Kevin Kelly (announcer)

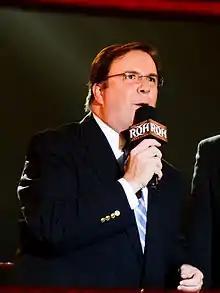
Kelly at a Ring of Honor show in 2011

Kevin Foote (born May 9, 1967) is an American sportscaster, radio host, and professional wrestling color commentator, executive, manager, pundit, and former ring announcer, better known by his ring name Kevin Kelly. He previously worked for WWE from 1996 to 2003, Major League Wrestling in 2004, Ring of Honor (ROH) from 2010 to 2017, New Japan Pro-Wrestling (NJPW) from 2015 to 2023 and All Elite Wrestling (AEW) from 2023 to 2024.